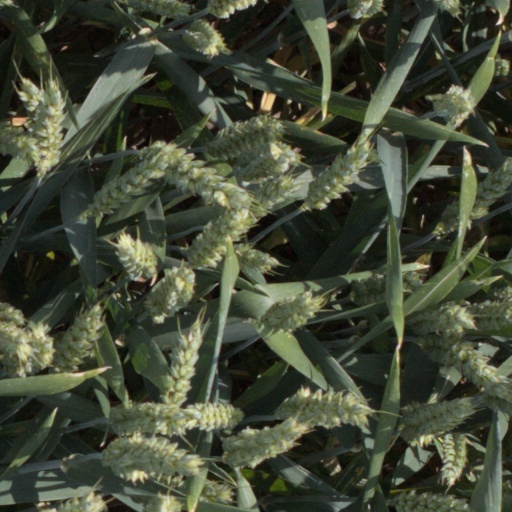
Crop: wheat